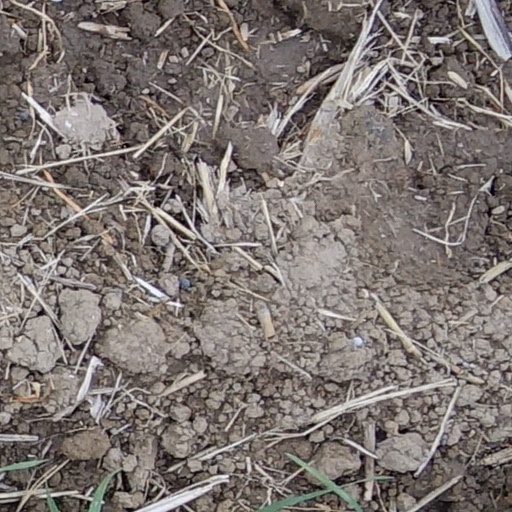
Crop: wheat